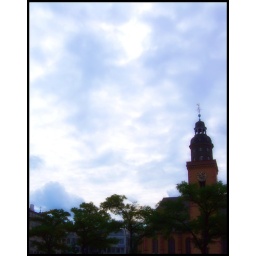
Church tower against the sky